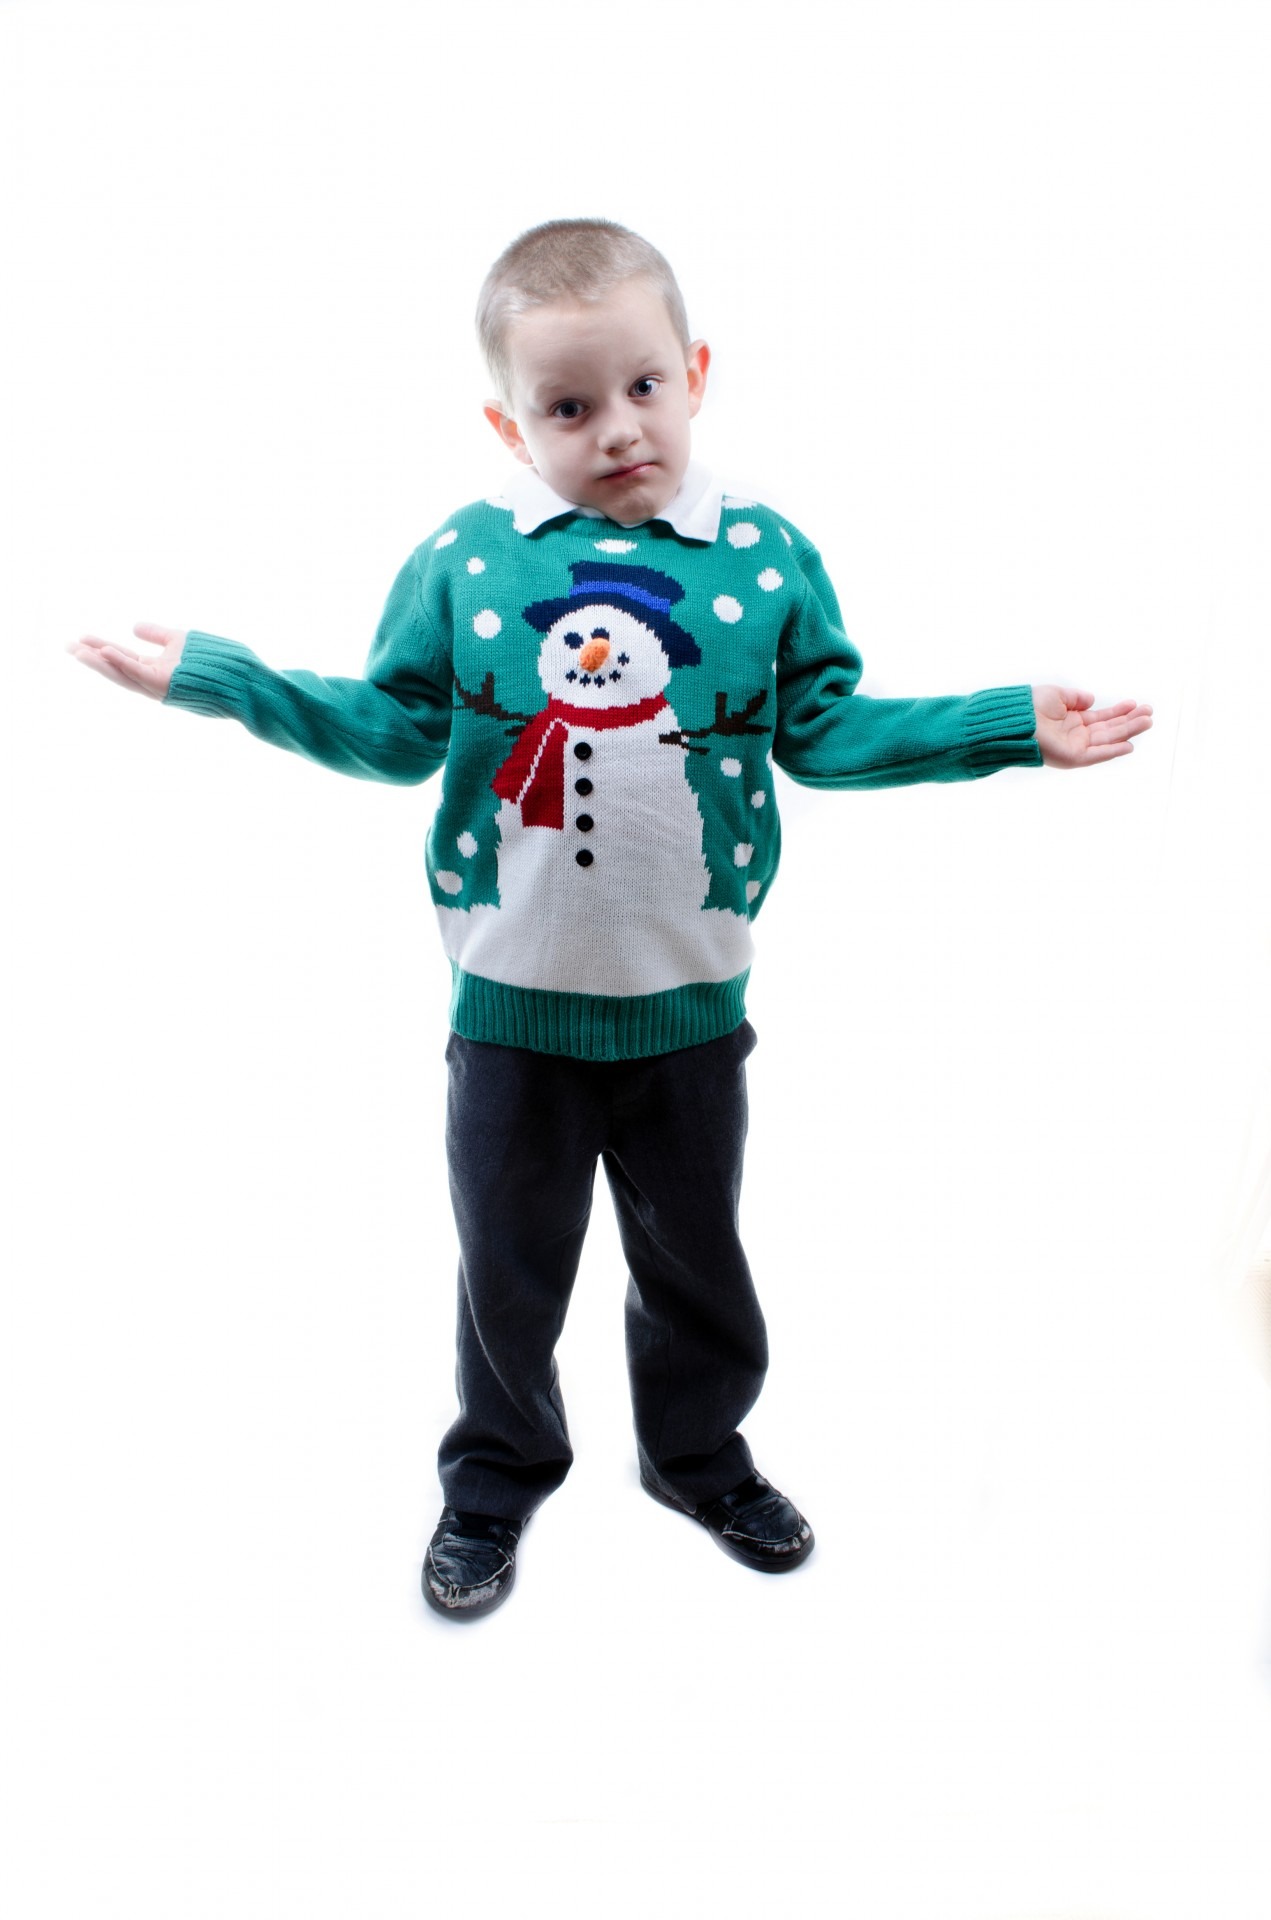
people, play, boy, kid, time, gift, christmas, toy, jumper, santa, gifts, toddler, snowman, action figure, mascot, xmas, surprises, impatience